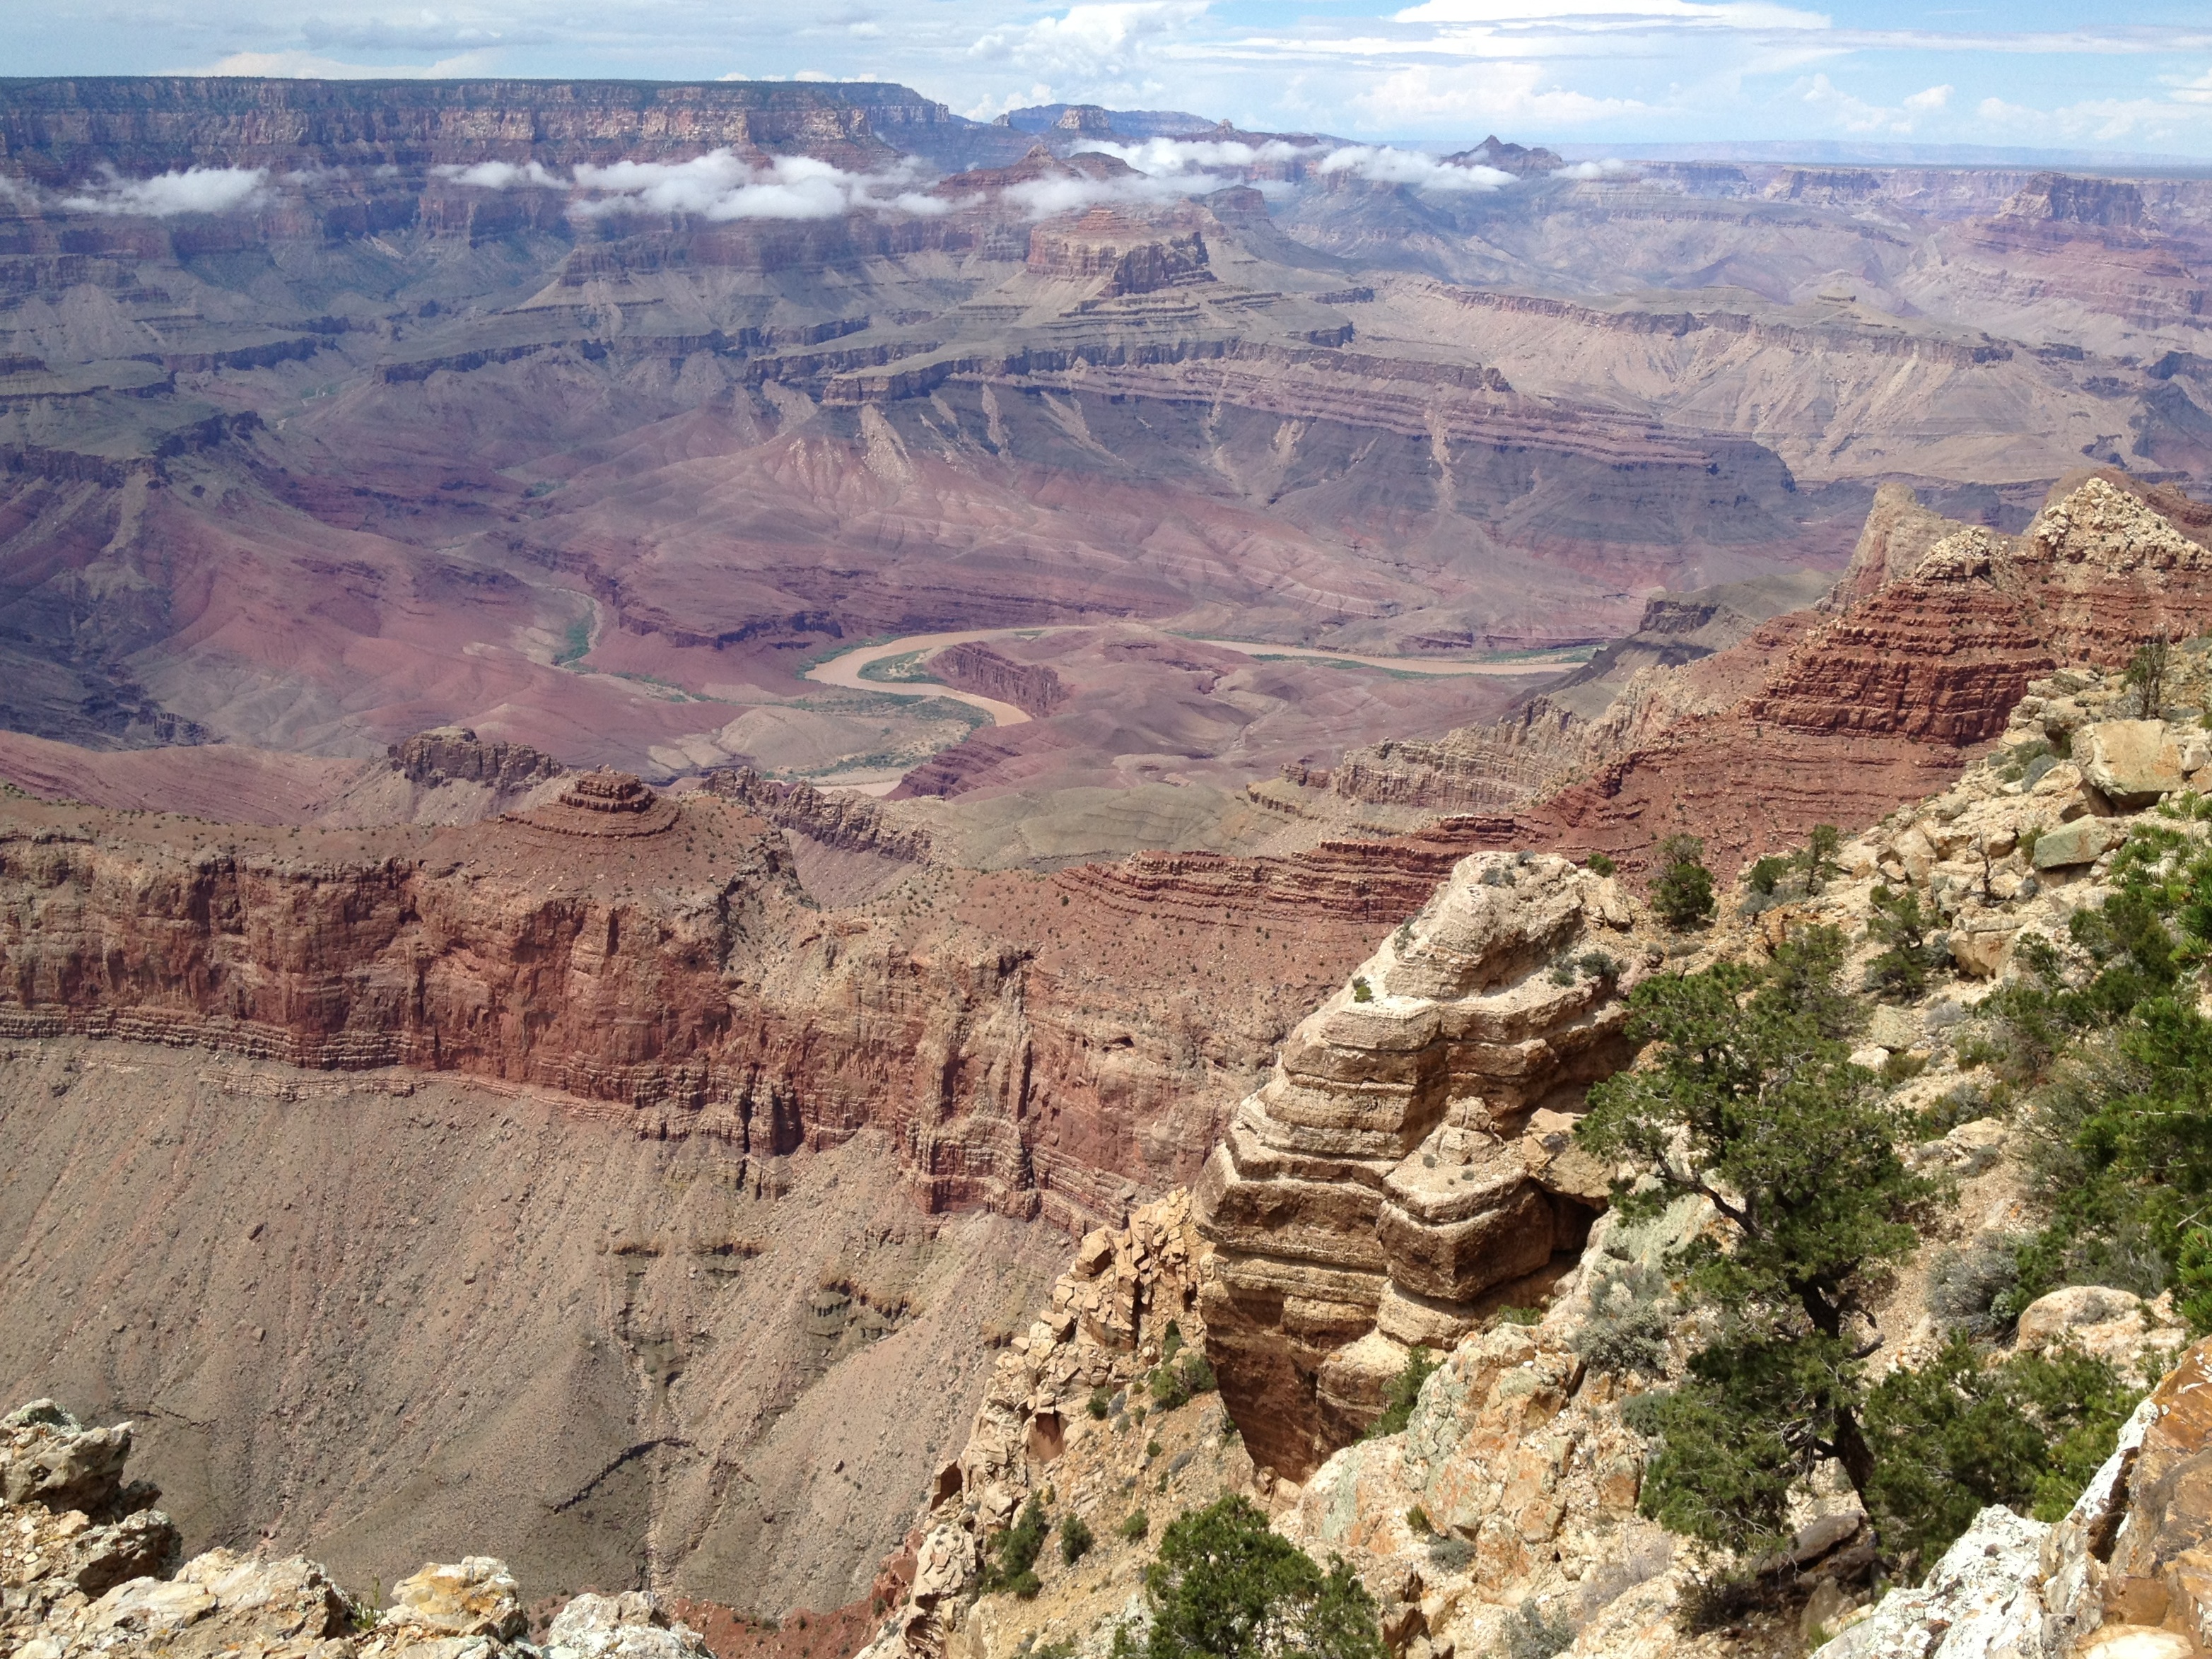
valley, formation, canyon, national park, geology, badlands, plateau, grandcanyon, wadi, landform, geographical feature